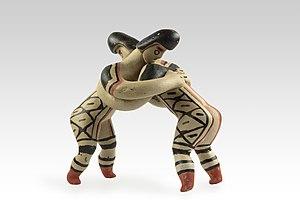
lutteurs ijesudu dimensions
La lutte est une discipline sportive et un sport de combat. Il en existe un très grand nombre de variétés mais on peut en distinguer trois principales : la lutte libre, la lutte gréco-romaine et la lutte féminine.